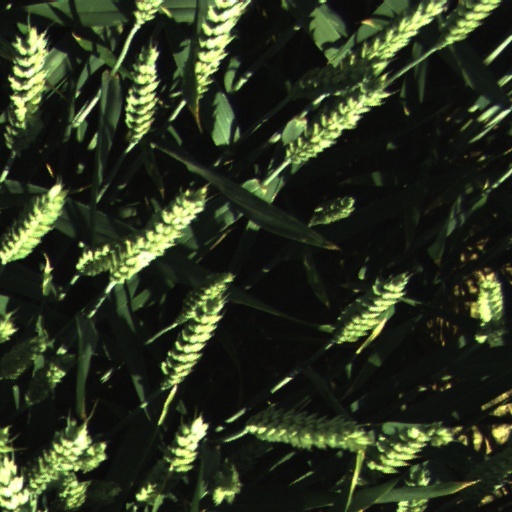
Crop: wheat